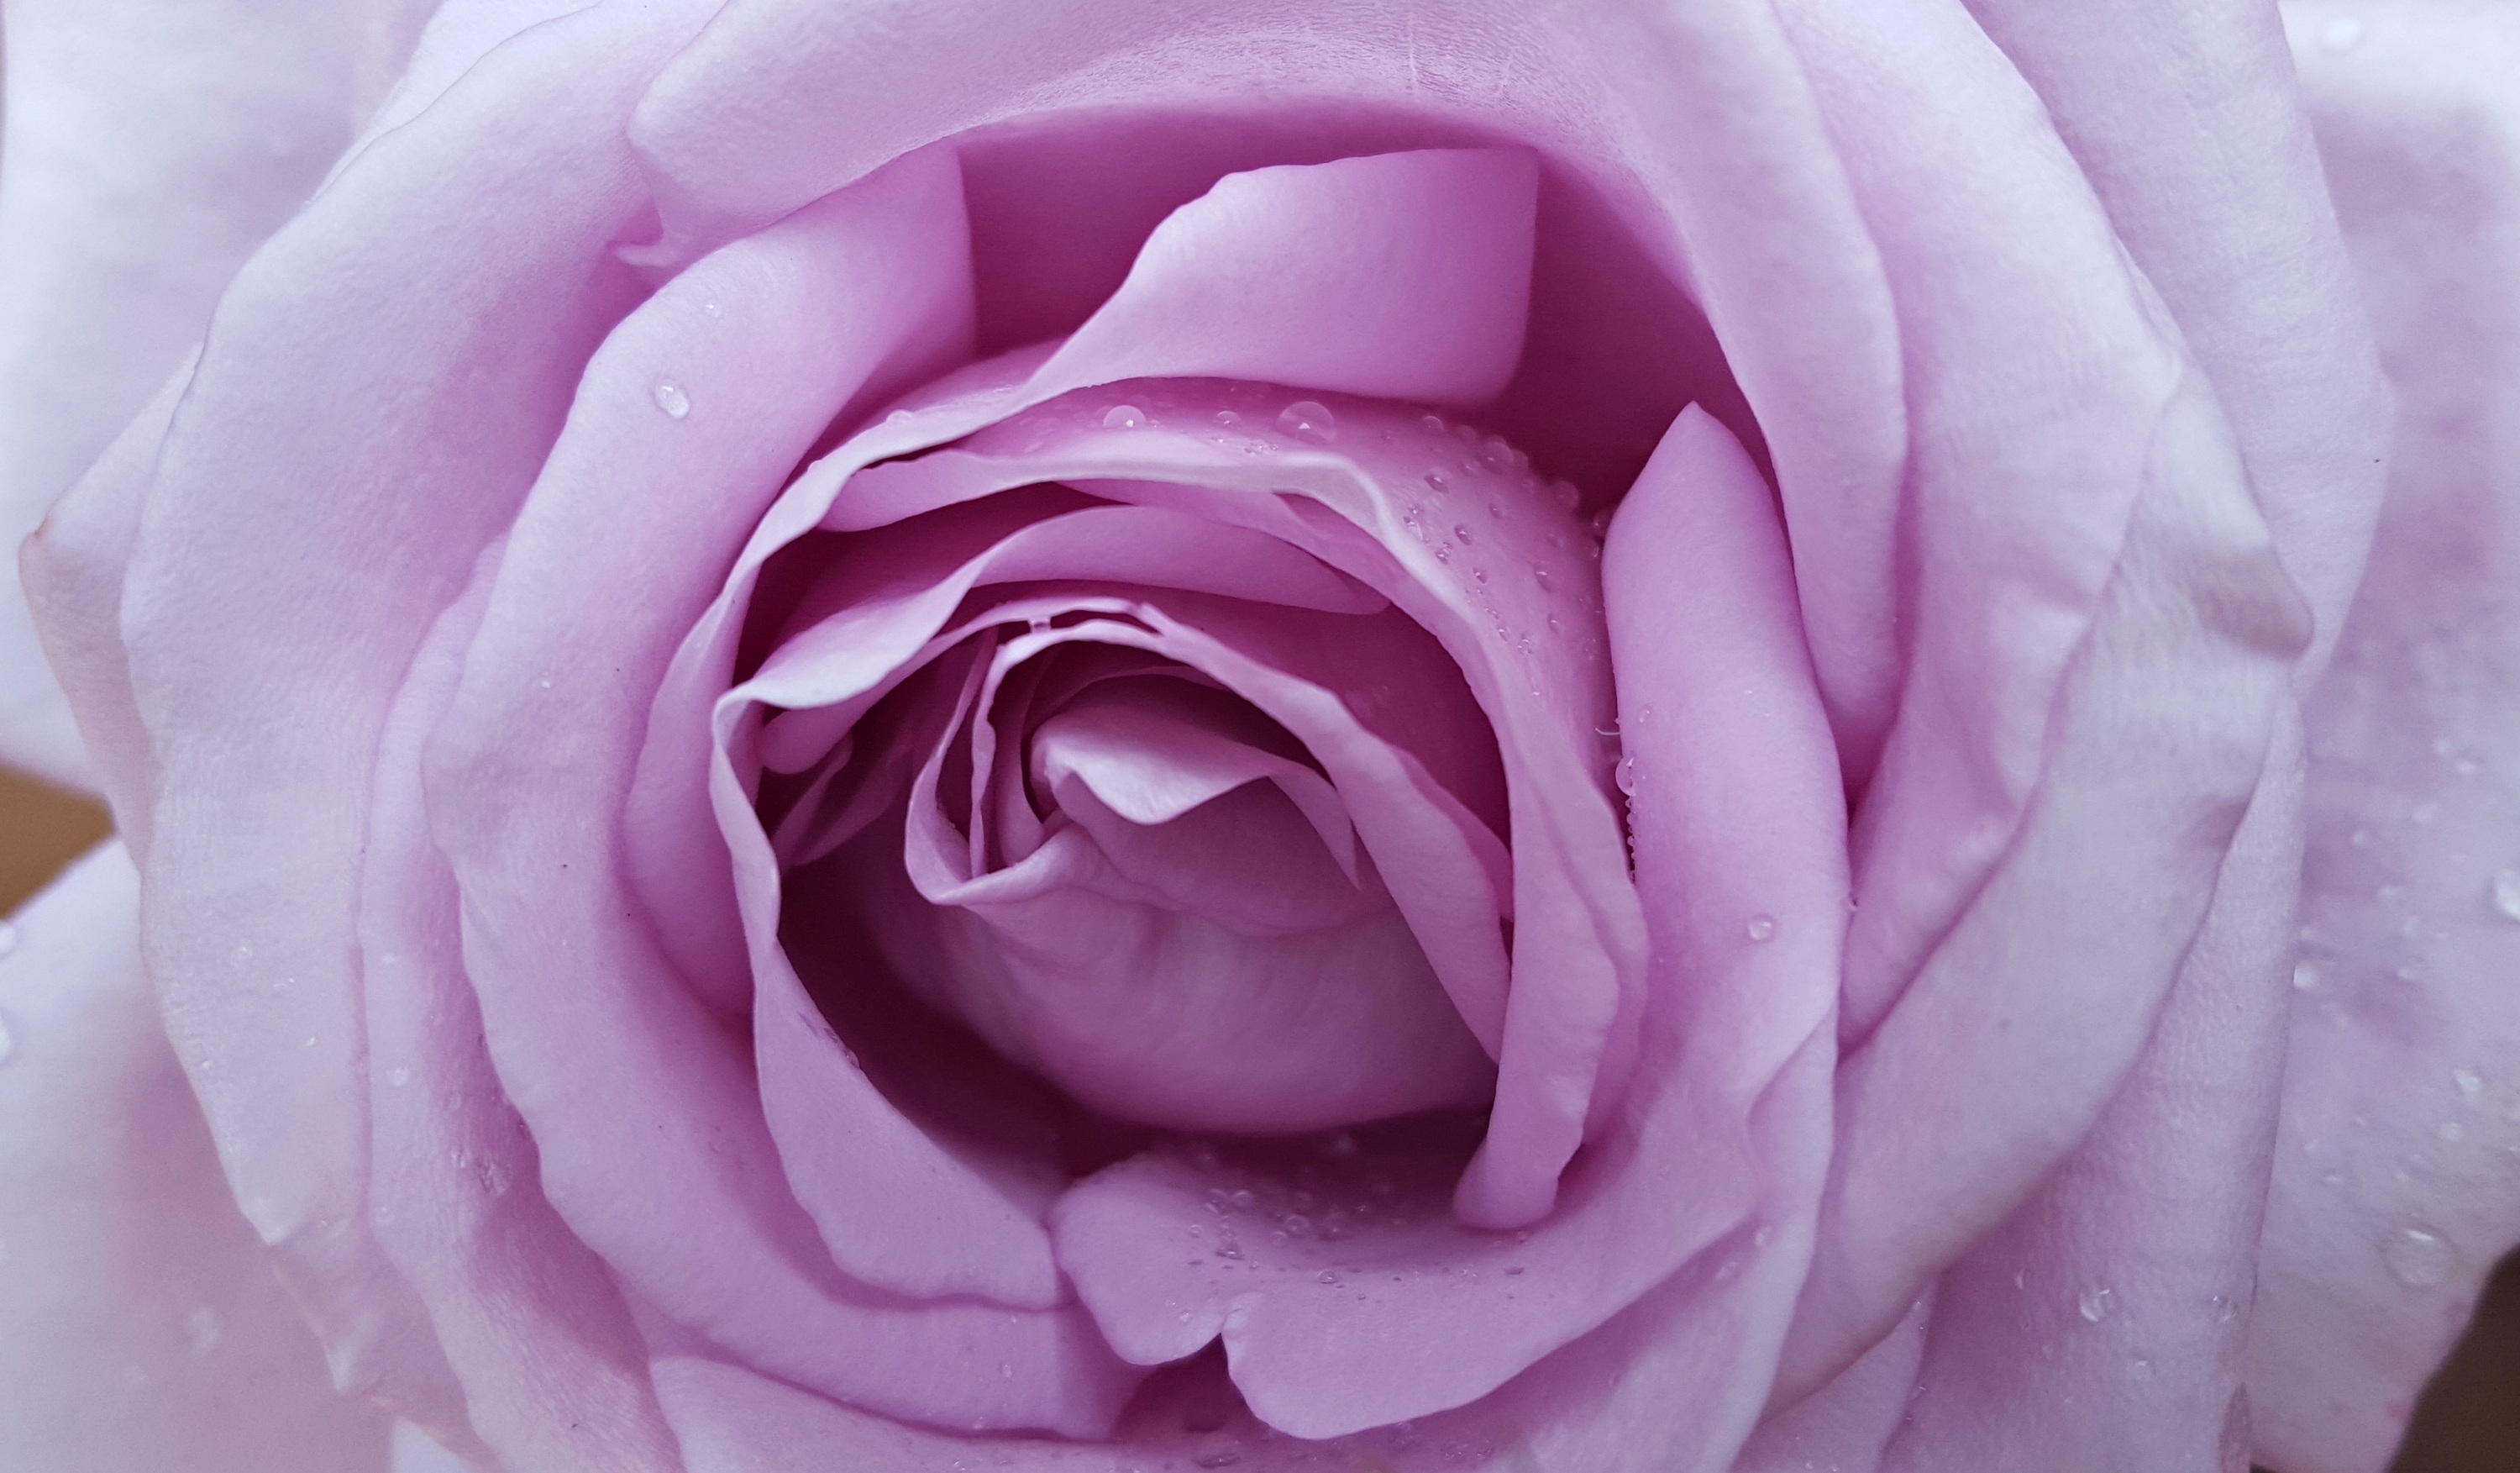
nature, blossom, plant, white, flower, purple, petal, floral, rose, romance, romantic, pink, close up, petals, flower background, floribunda, macro photography, flowering plant, garden roses, rose family, roses background, plant stem, land plant, rosa centifolia, rose order, purple rose